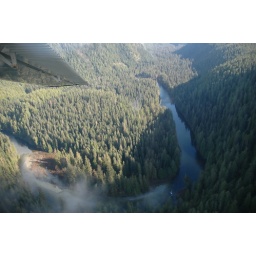
A float plane ride with Tofino Air allows one to reach pristine mountain lakes and rivers in the Tofino area.